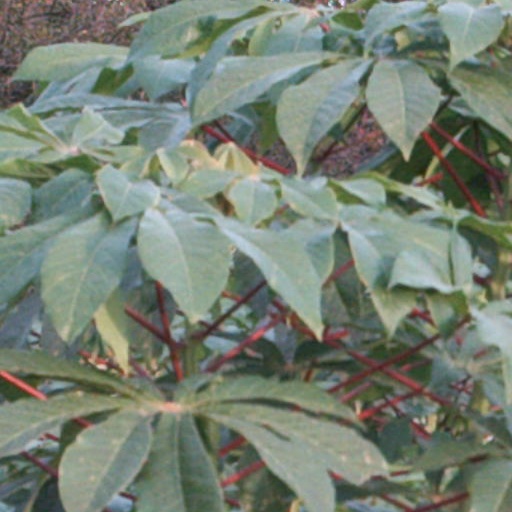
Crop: cassava